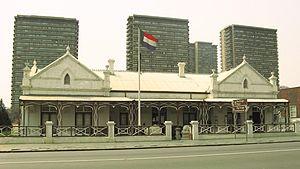
Kruger House Museum est un musée consacré à l'ancien président de la république sud-africaine, Paul Kruger, situé dans sa maison de Pretoria au 60 Church Street West.
Church Street est le nom historique de l'axe principal de la ville de Pretoria en Afrique du Sud. Longue de 26 km, elle traverse la capitale sud-africaine d'est en ouest sur l'axe reliant Brits à Bronkhorstspruit. En mai 2012, elle est découpée en 4 sections portant 4 noms différents.